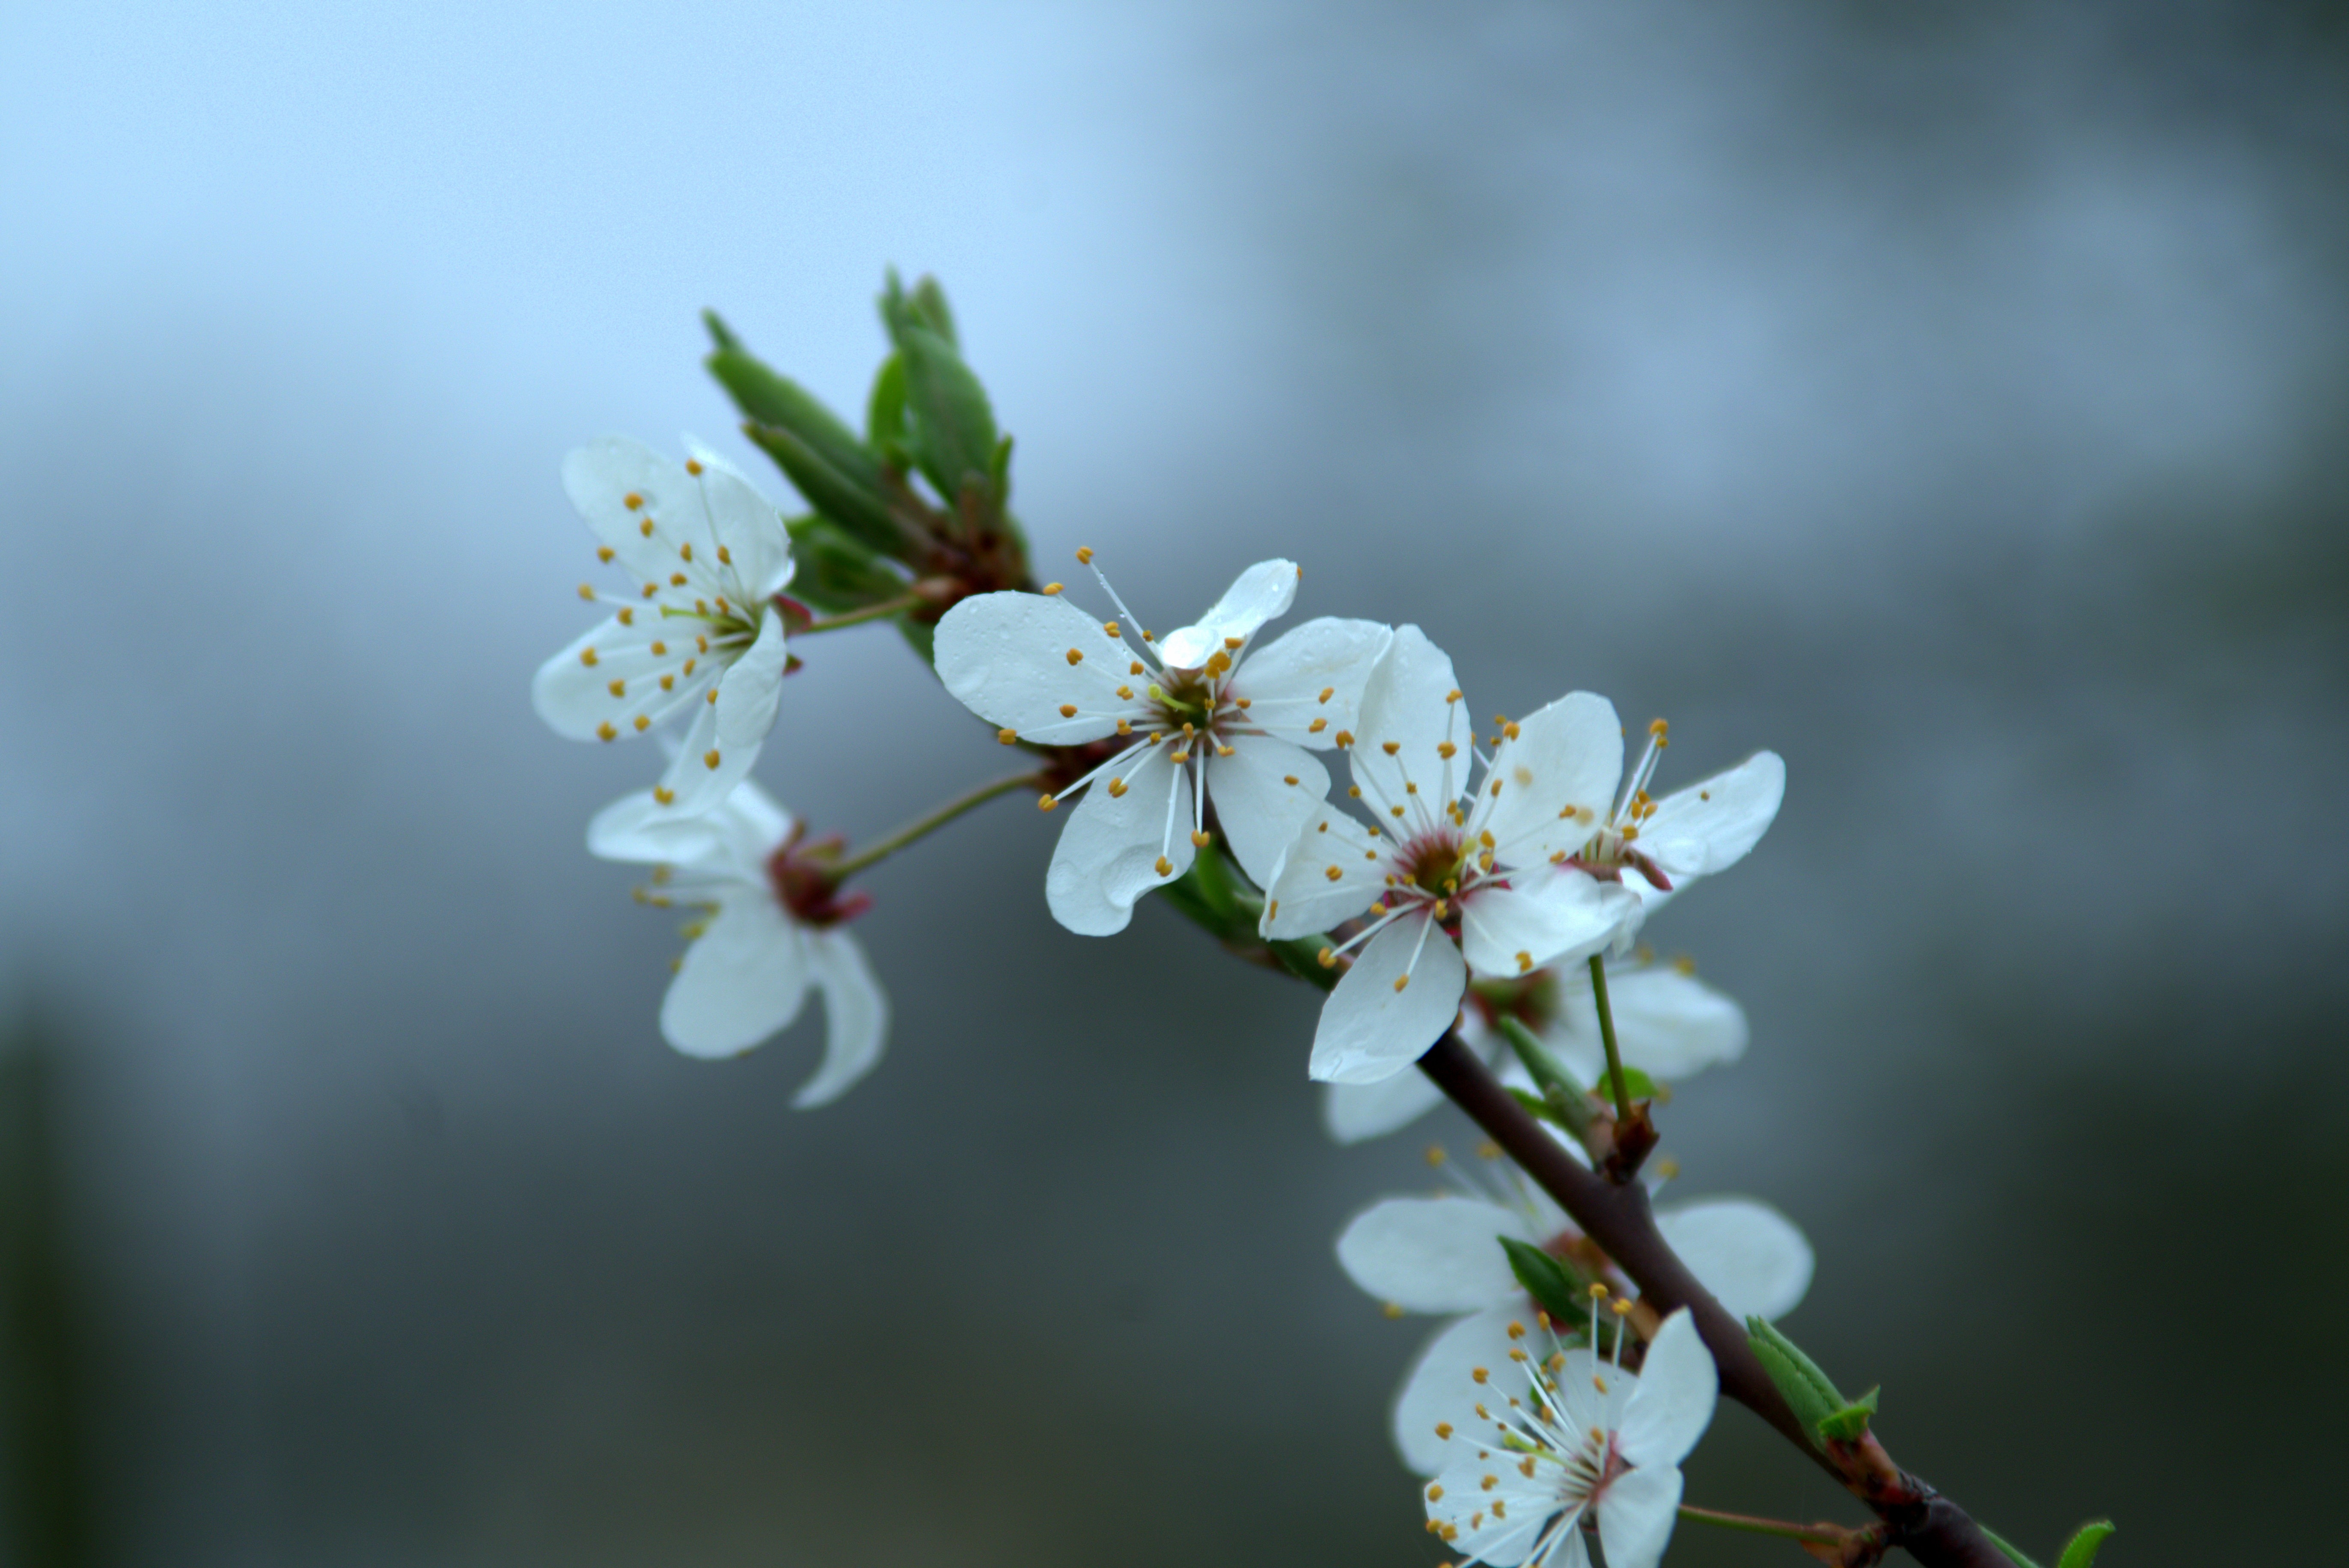
apple, tree, nature, branch, blossom, plant, white, fruit, leaf, flower, petal, food, spring, green, produce, botany, flora, cherry blossom, twig, wildflower, close up, twigs, shrub, bud, macro photography, biel, flowering plant, flowering cherry, plant stem, land plant